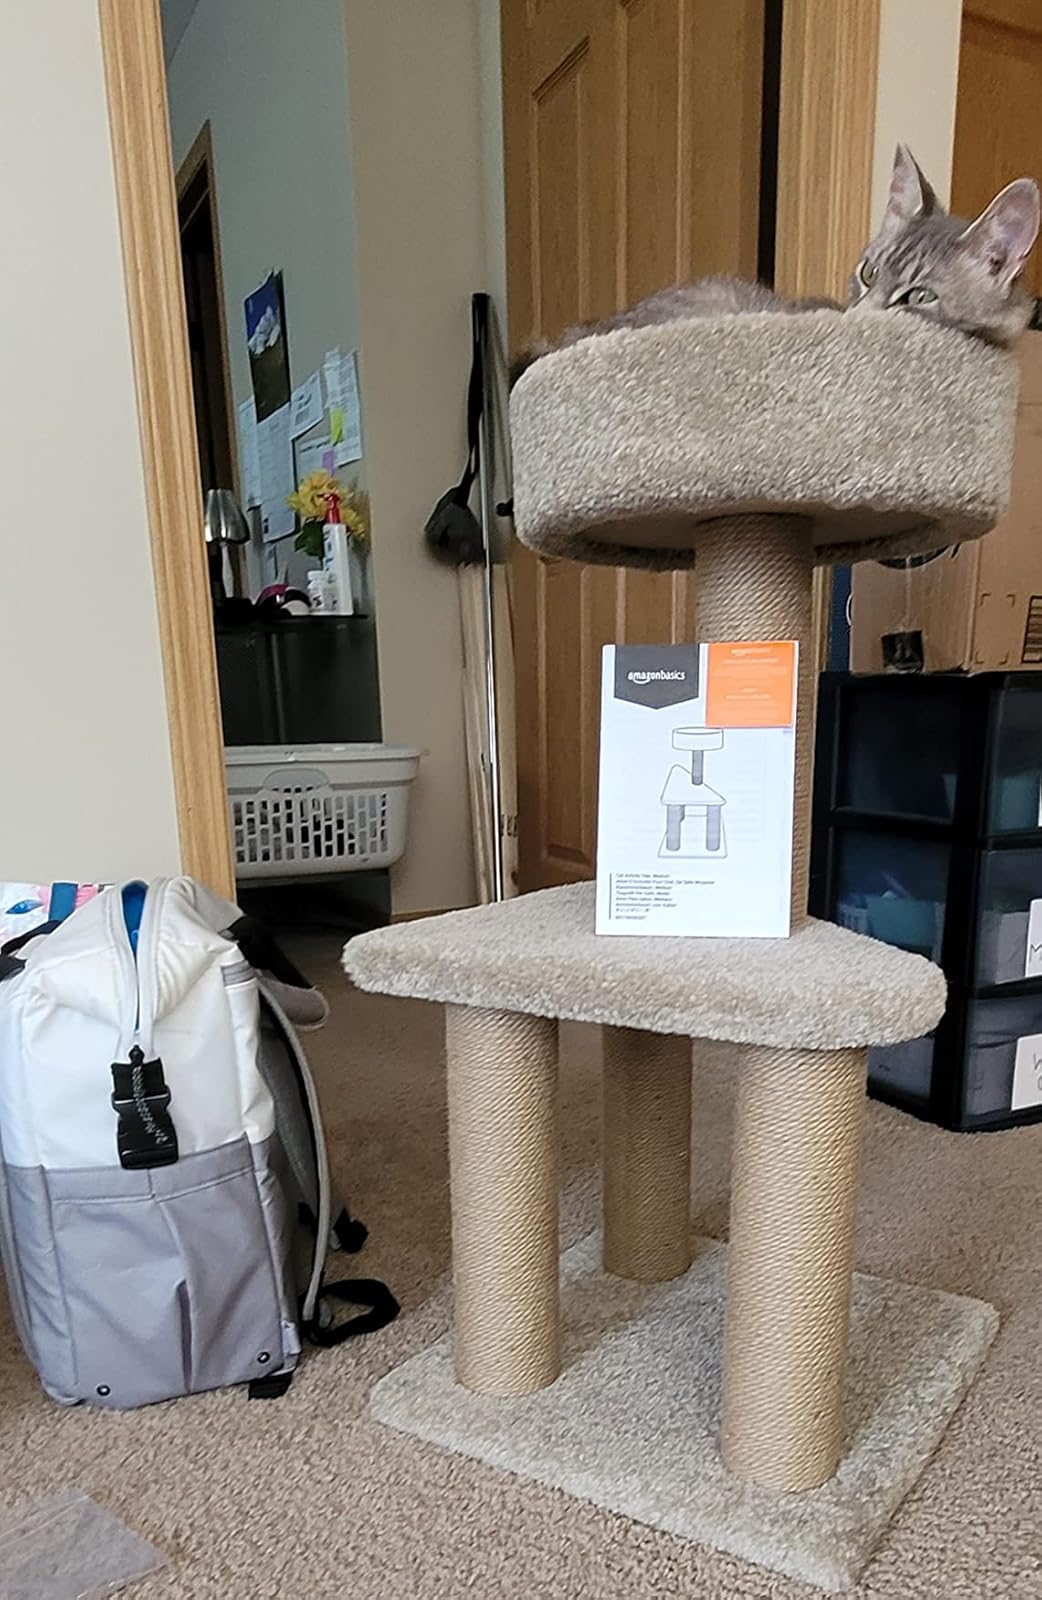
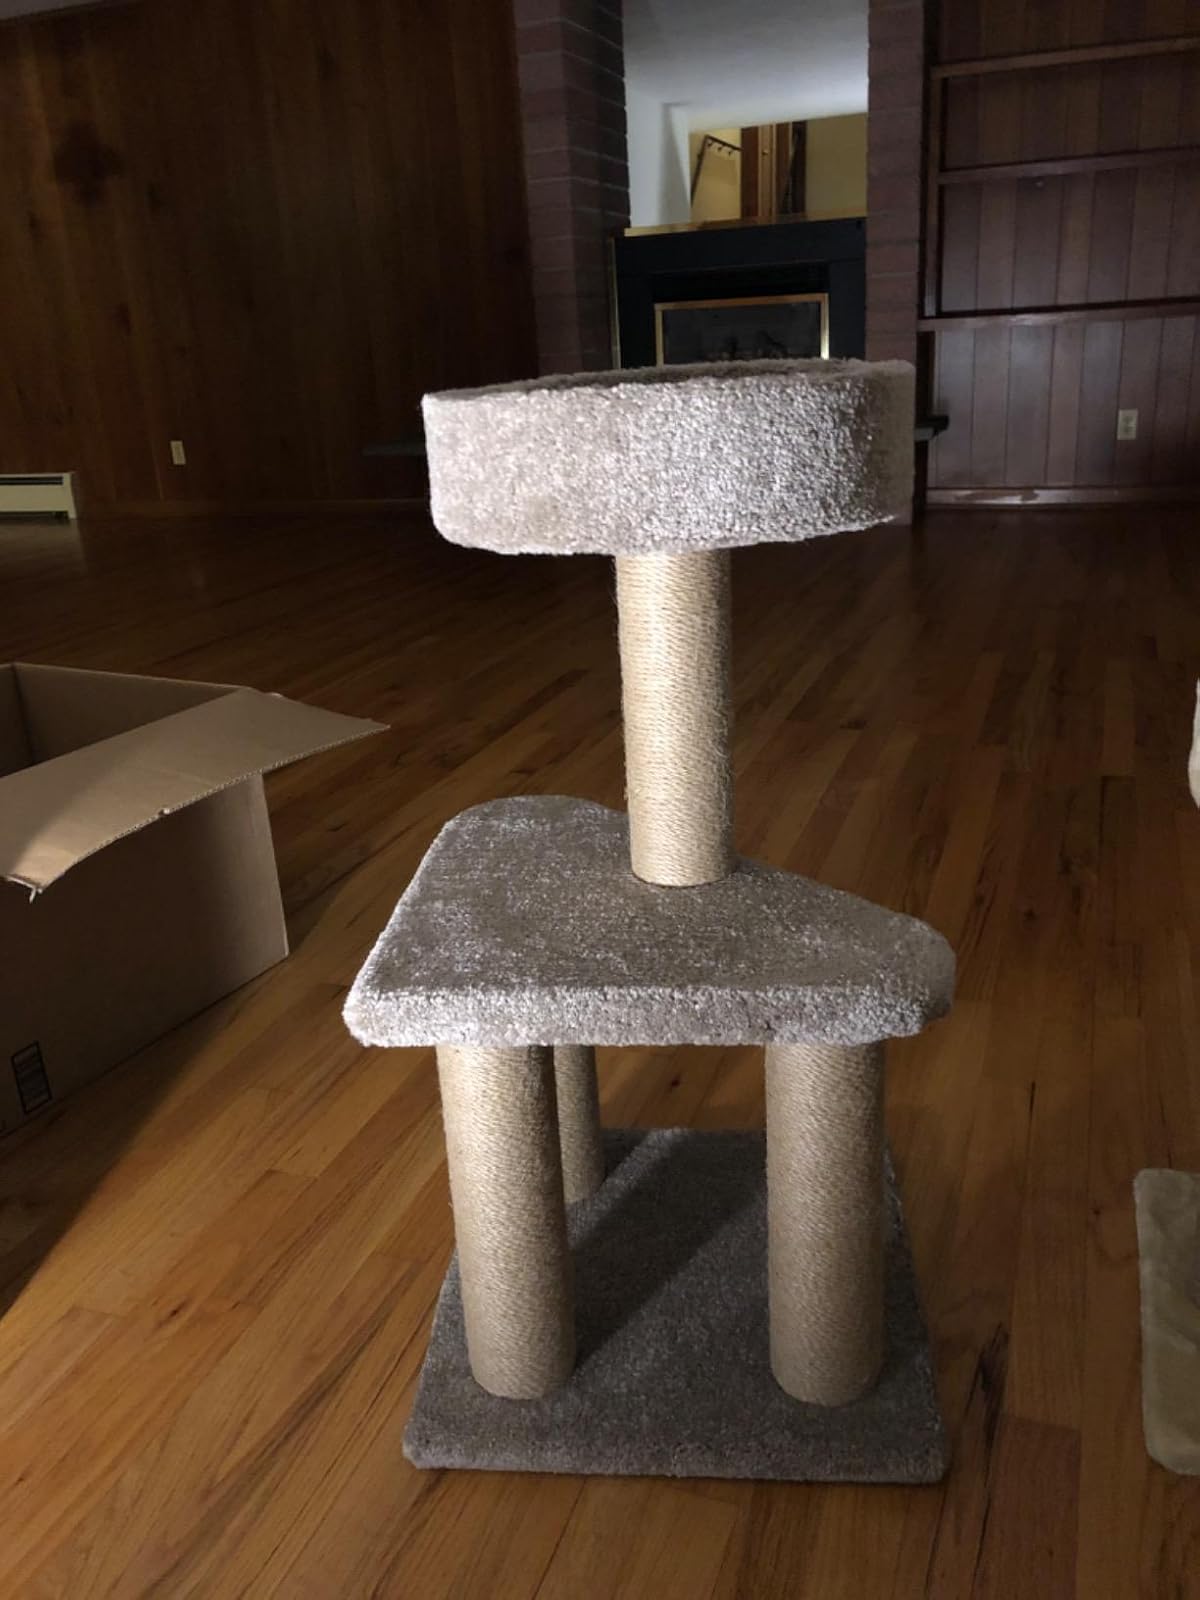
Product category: items_cat tree
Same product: yes